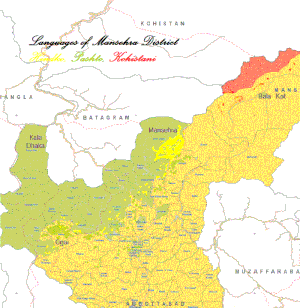
Le district de Mansehra est une subdivision administrative de la province Khyber Pakhtunkhwa au Pakistan. Constitué autour de sa capitale Mansehra, le district est entouré par les districts de Battagram, du Kohistan et le territoire de Gilgit-Baltistan au nord, l'Azad Cachemire à l'est, les districts d'Abbottabad et de Haripur au sud et enfin Torghar et Shangla à l'ouest.